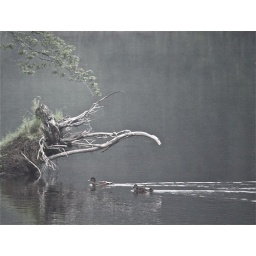
Ducks swimming toward upended tree in middle of river